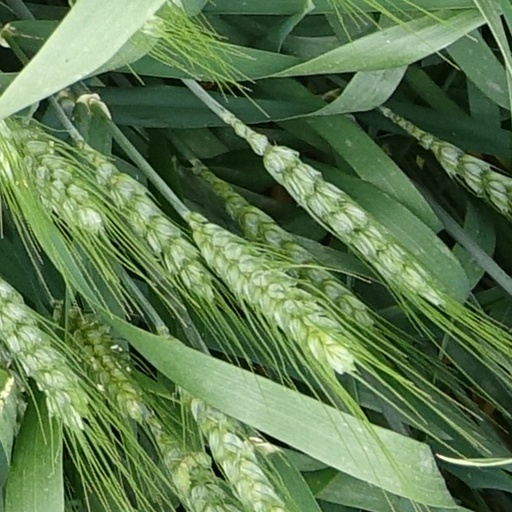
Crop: wheat